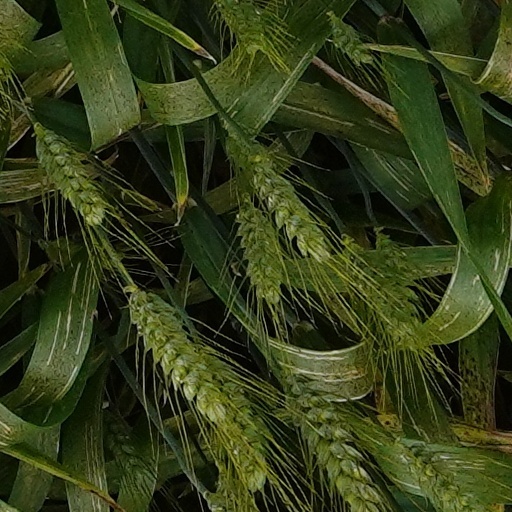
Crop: wheat